Vagindra script

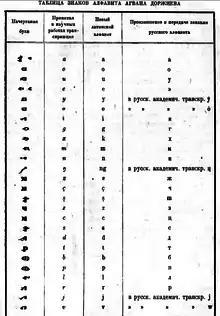

The script is derived primarily from Classical Mongol on the analogy of the Clear script, and like it is written vertically. The version published by Nicolai Amagaev and "Alamzhi-Mergen" (Rinchingiin Elbegdorj) in 1910 consists of 7 vowels and 21 consonants. Diacritics are used to indicate long vowels (a vertical line), palatization (a circle), and letters for use in rendering Russian (a dot), including a letter representing the historical Russian double consonant /ʃt͡ʃ/ (corresponding to Cyrillic Щ). He also added a special letter to mark, Х (h) sound of the Buryat dialect. The alphabet can therefore also be represented as having 36 letters including 8 vowels. Unlike Classical Mongol, the letter forms are invariant regardless of position in the word, being based on the medial forms in Classical Mongol, with the exception of "a", which is based on the Uighur script and has a reduced form in medial and final position.